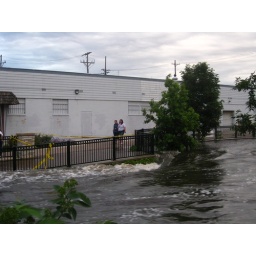
water going around the trees